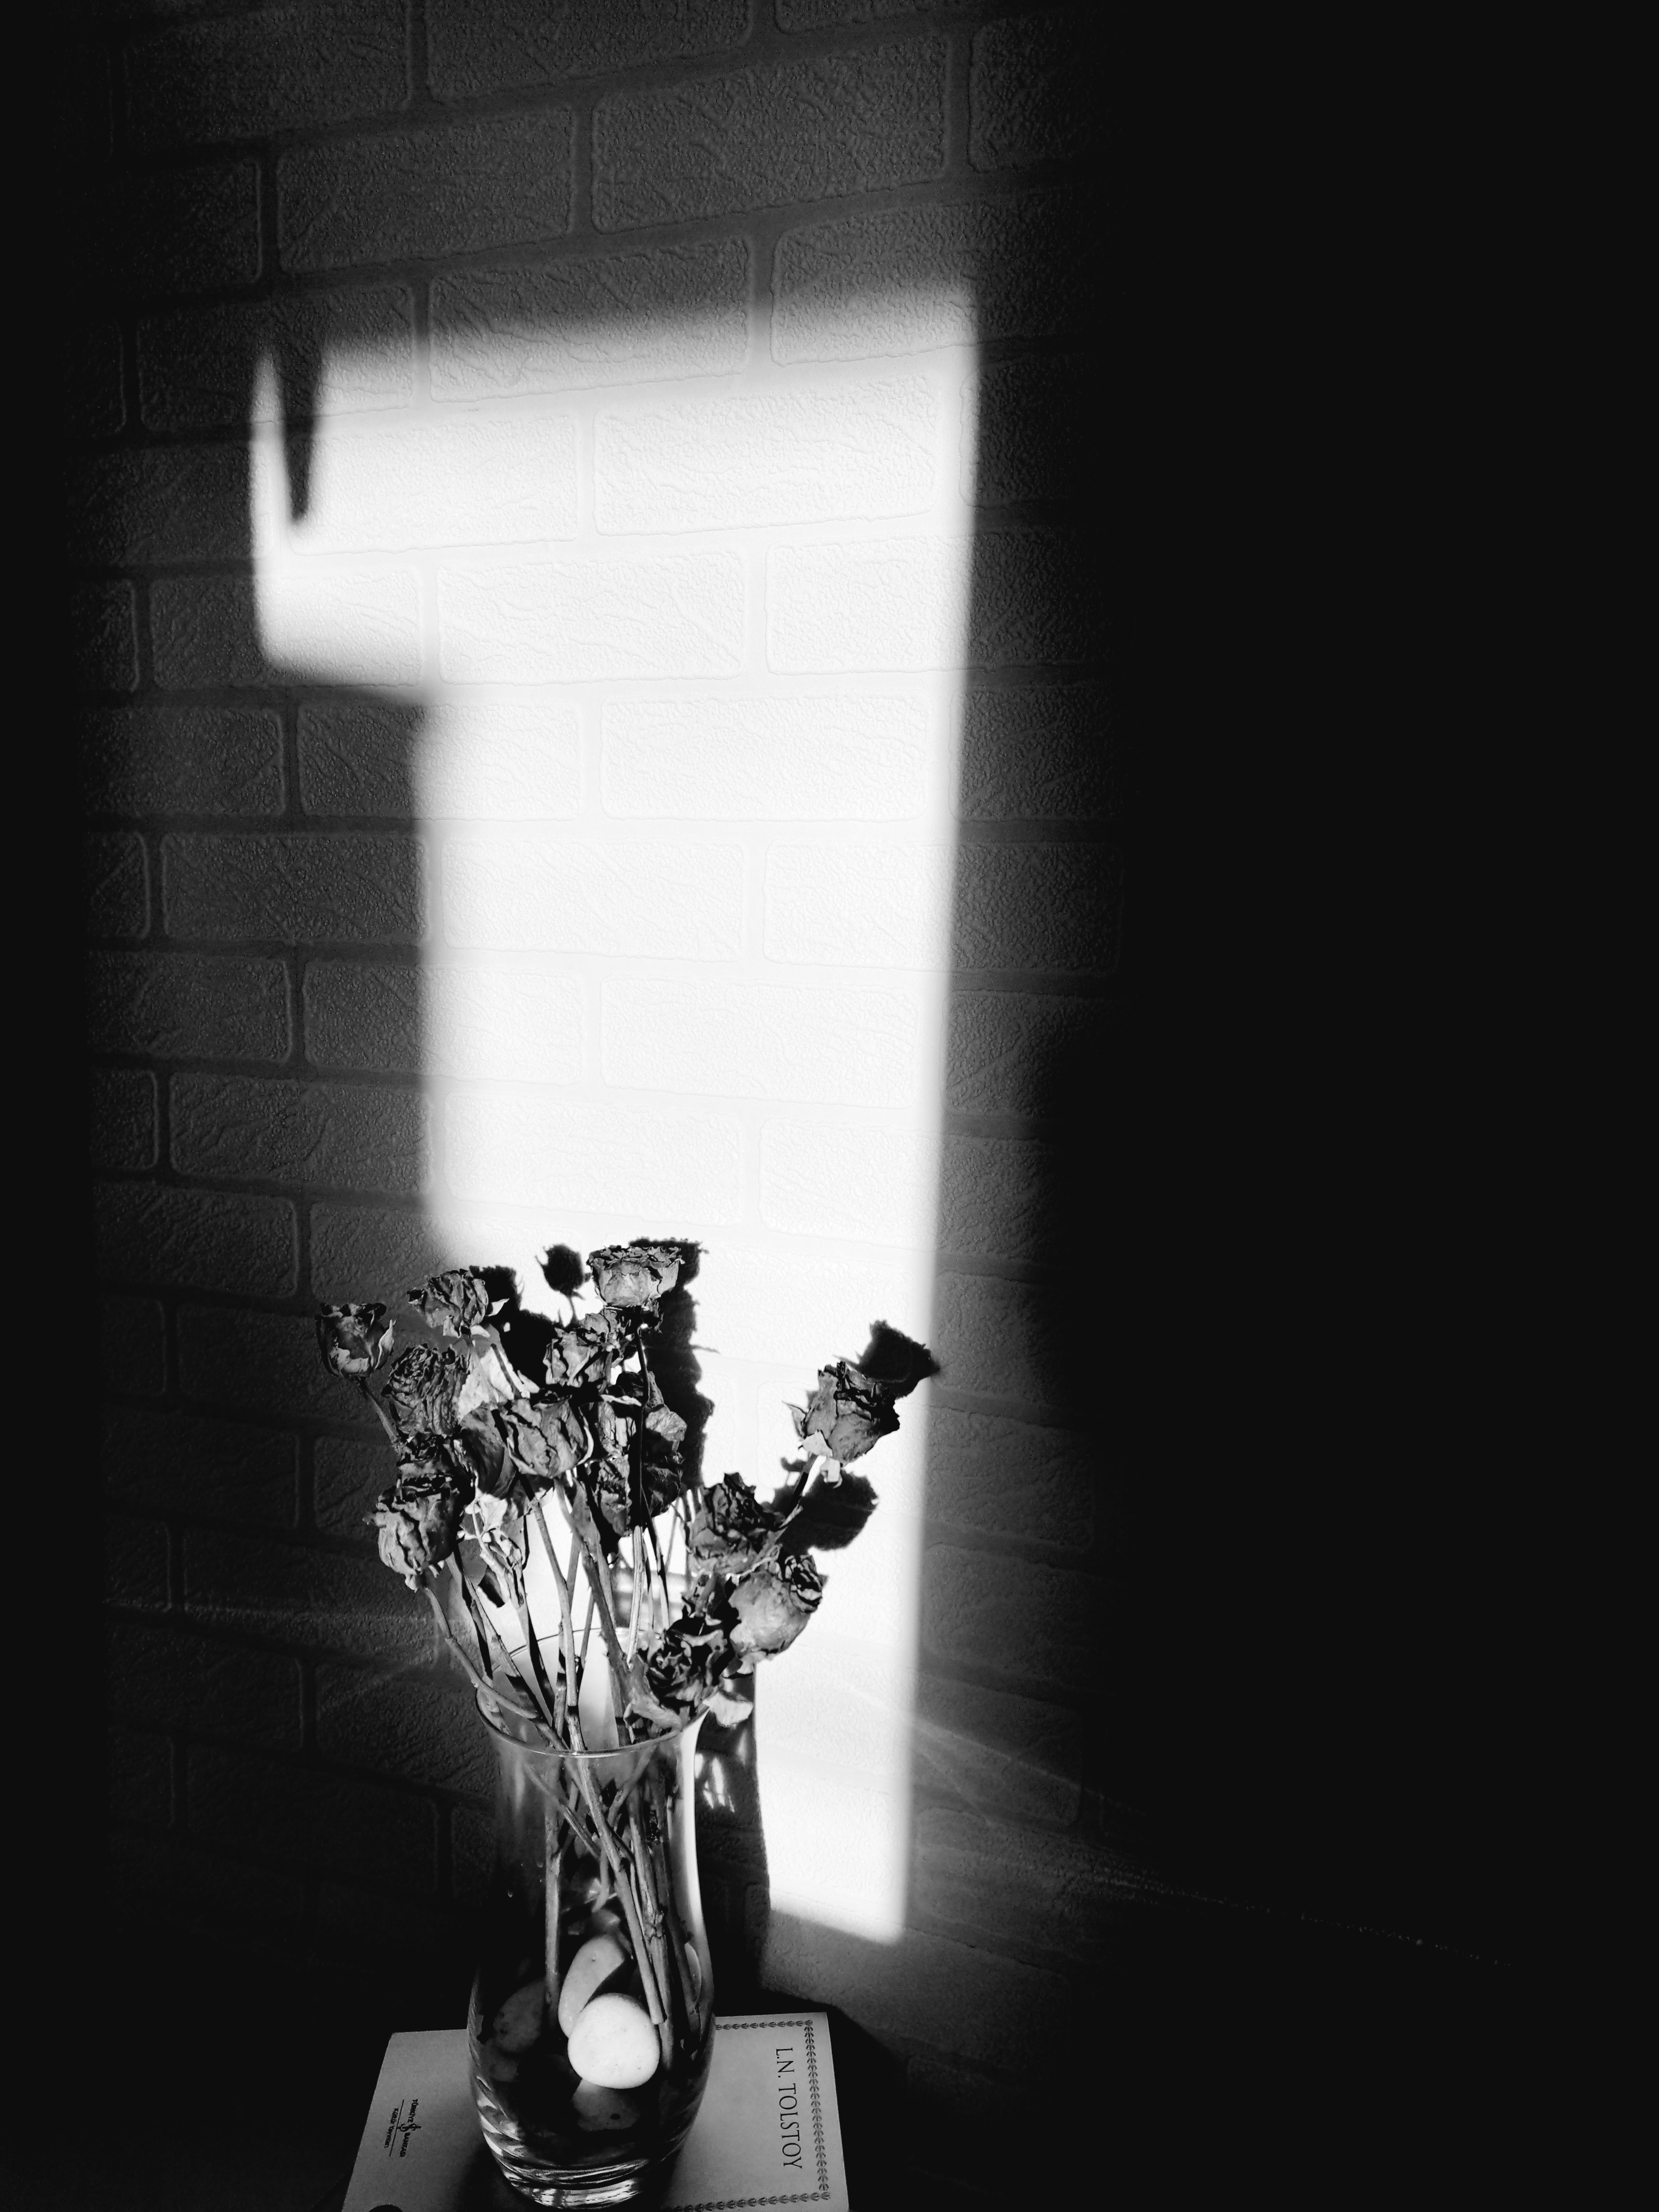
natural, flash photography, flowerpot, black and white, vase, petal, Tints and shades, window, plant, darkness, art, flower, monochrome photography, monochrome, houseplant, artifact, glass, shadow, rectangle, cross, still life photography, cut flowers, artificial flower, light fixture, flower arranging, font, room, symmetry, floral design, lighting accessory, visual arts, Transparent material, still life, plant stem, bouquet